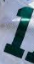
Number: 1